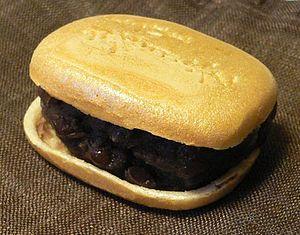
Le monaka est une pâtisserie japonaise à base de gaufrettes fourrées aux haricots azuki sucrés. Dans certains cas, la pâte à base de haricots azuki peut être remplacée par de la confiture de sésame, de noisettes ou de la pâte de riz.